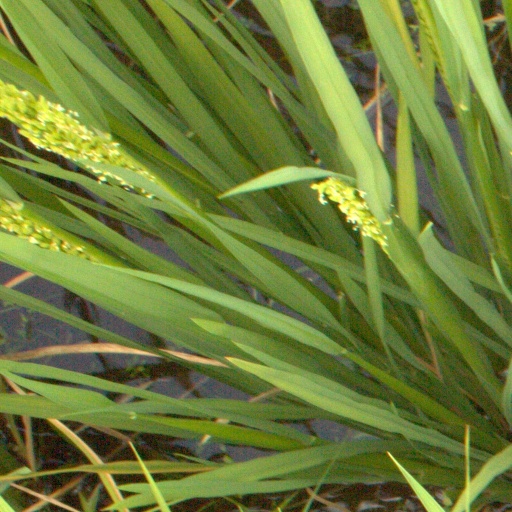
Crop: rice